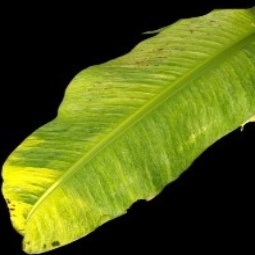
Label: Sulphur